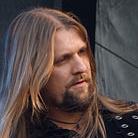
Age: 35